Gawler Racecourse railway station

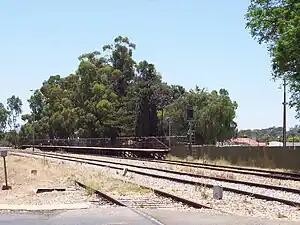
Northbound view of the station platform, January 2008

Gawler Racecourse railway station is located on the Gawler line. Situated in the northern Adelaide suburb of Evanston, it is from Adelaide station.